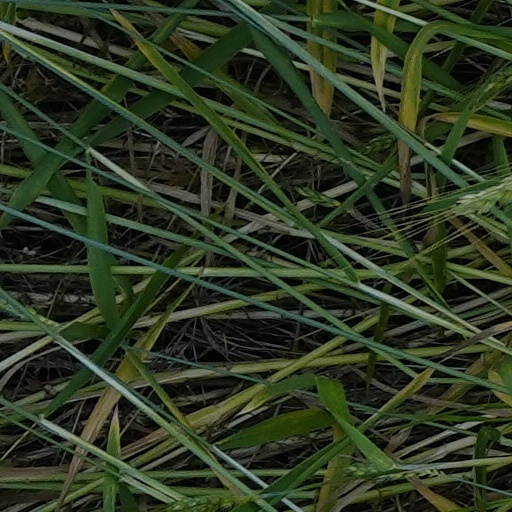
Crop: wheat